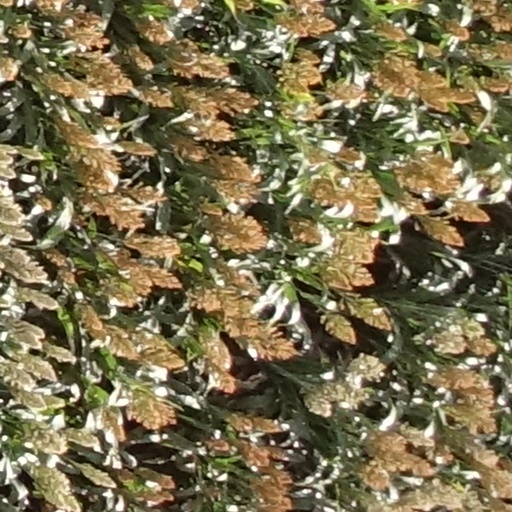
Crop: sorghum